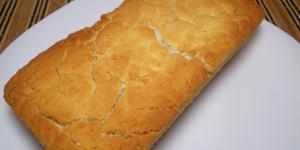
pan con harina de arroz sin gluten